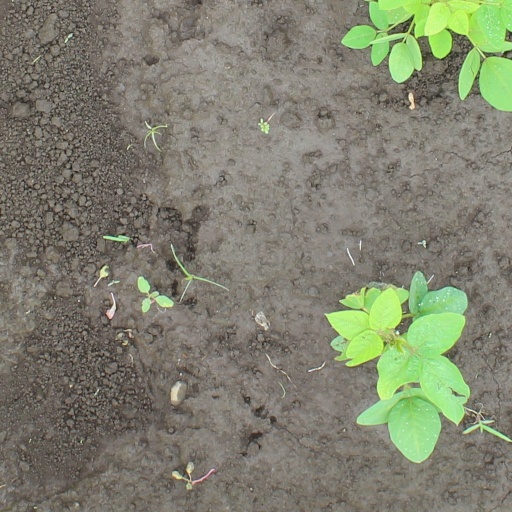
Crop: soybean